Teaching script

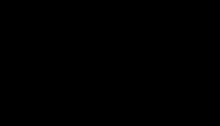
Skolöverstyrelsestilen

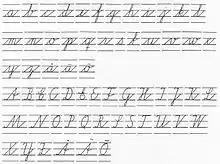
Swedish Skrivstil

In 1959, the school board ("Skolöverstyrelsen", "SÖ") had the possibility of introducing a uniform writing course examined. Until then there was no binding uniform method. The teaching scripts or textbooks used were "Skrivkursen Tomten", "Skrivkursen Runa", "Min skrivbok", "Normalskriften", "Funktionell handstil", "Stockholmsstilen" and "Skrivkursen Pennan". In 1975, after a period of research and experimentation, the board introduced the "Skolöverstyrelsestilen" ("SÖ-stilen"), which was designed by calligrapher Kerstin Anckers and based on Ludovico Vicentino degli Arrighi's chancery cursive. After heavy criticism, the binding nature of this school script was revoked ten years later and some resumed using older scripts.